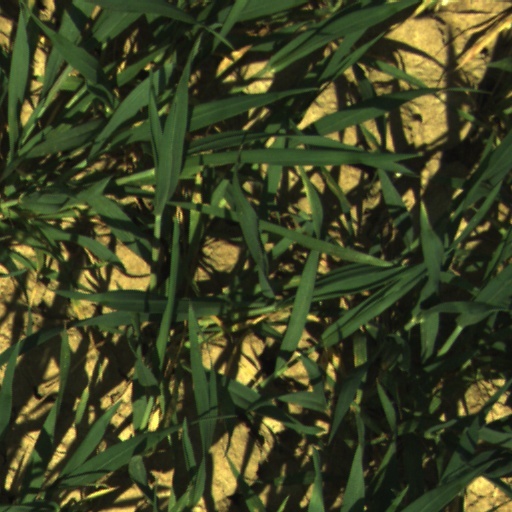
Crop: wheat